Psyche (mythology)

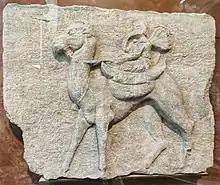
Psyche with butterfly wings mounted on a camel, at the Louvre

In an unnamed kingdom, a king and queen had three daughters. While all three were beautiful, the youngest, Psyche, possessed a supernatural beauty. As word of her appearance began to spread, huge numbers of people began to arrive in the city to look upon her; some even began to worship her as the goddess Venus or a new earthly version of her. Worshippers began to neglect Venus' temples, offerings, and rites, opting to visit Psyche instead. The goddess was enraged that a mortal was being worshipped over her, and decided to take revenge upon the girl. Venus called upon her son, Cupid, god of desire. Cupid could make anyone fall in love with the prick of his arrow, and she instructed him to shoot Psyche and make her fall in love with a hideous and impoverished man.